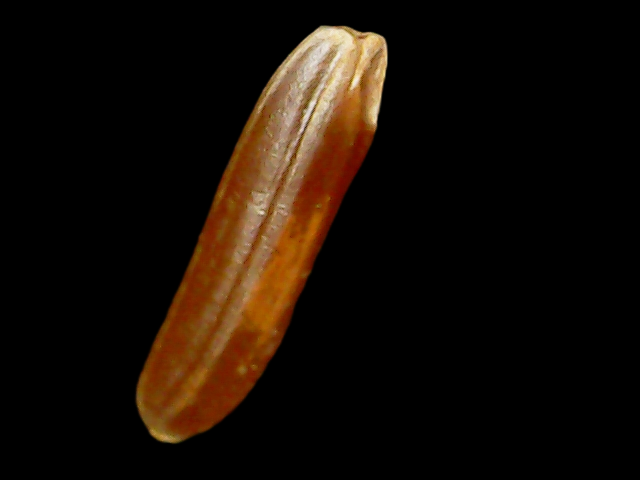
Rice variety: Binadhan20